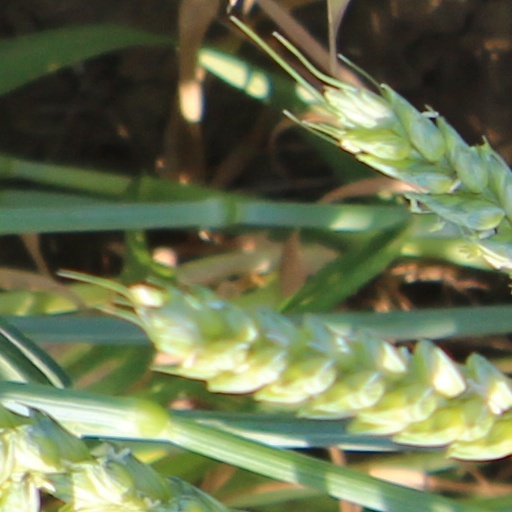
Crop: wheat